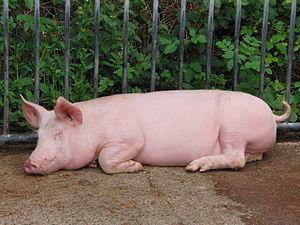
Cochon, Sewen, Haut-Rhin, France